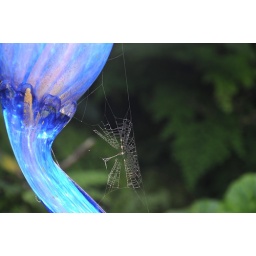
Chihuly glass in orchid house and cobweb!